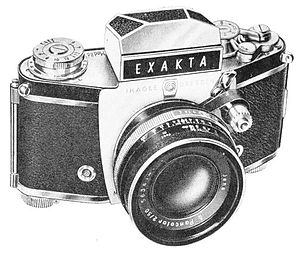
Spejlreflekskamera / Udvikling og historie
Klassisk spejlreflekskamera, Ihagee Exakta Varex (1961)
Et spejlreflekskamera eller SLR er en særlig type kamera, hvor der inde i kameraet er monteret et system af spejle og prismer, så det billede, man ser i kameraets søger, er identisk med det endelige billede, idet motivet betragtes gennem kameraets objektiv.